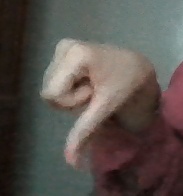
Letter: waw